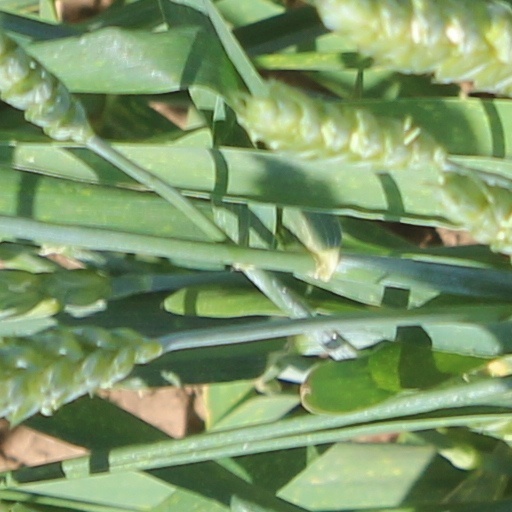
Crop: wheat